Salt surface structures

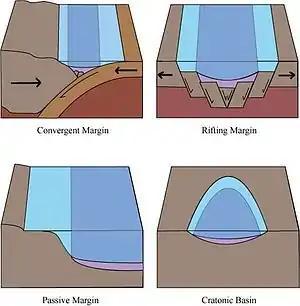

Four key environments can facilitate salt deposition. These places allow salt-bearing water to collect and evaporate, leaving behind bedded deposits of solidified salt crystals. Below are short descriptions of these environments and a few examples.